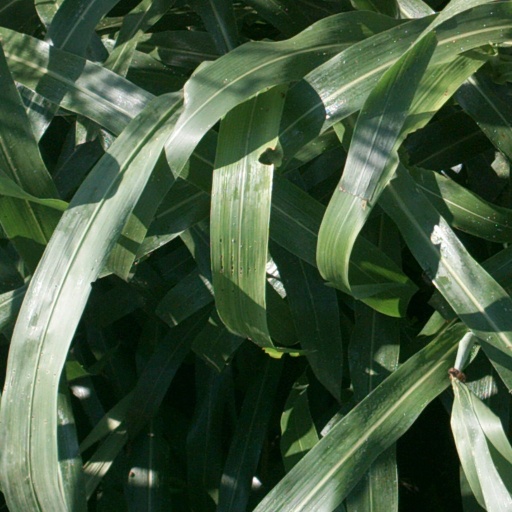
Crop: sorghum